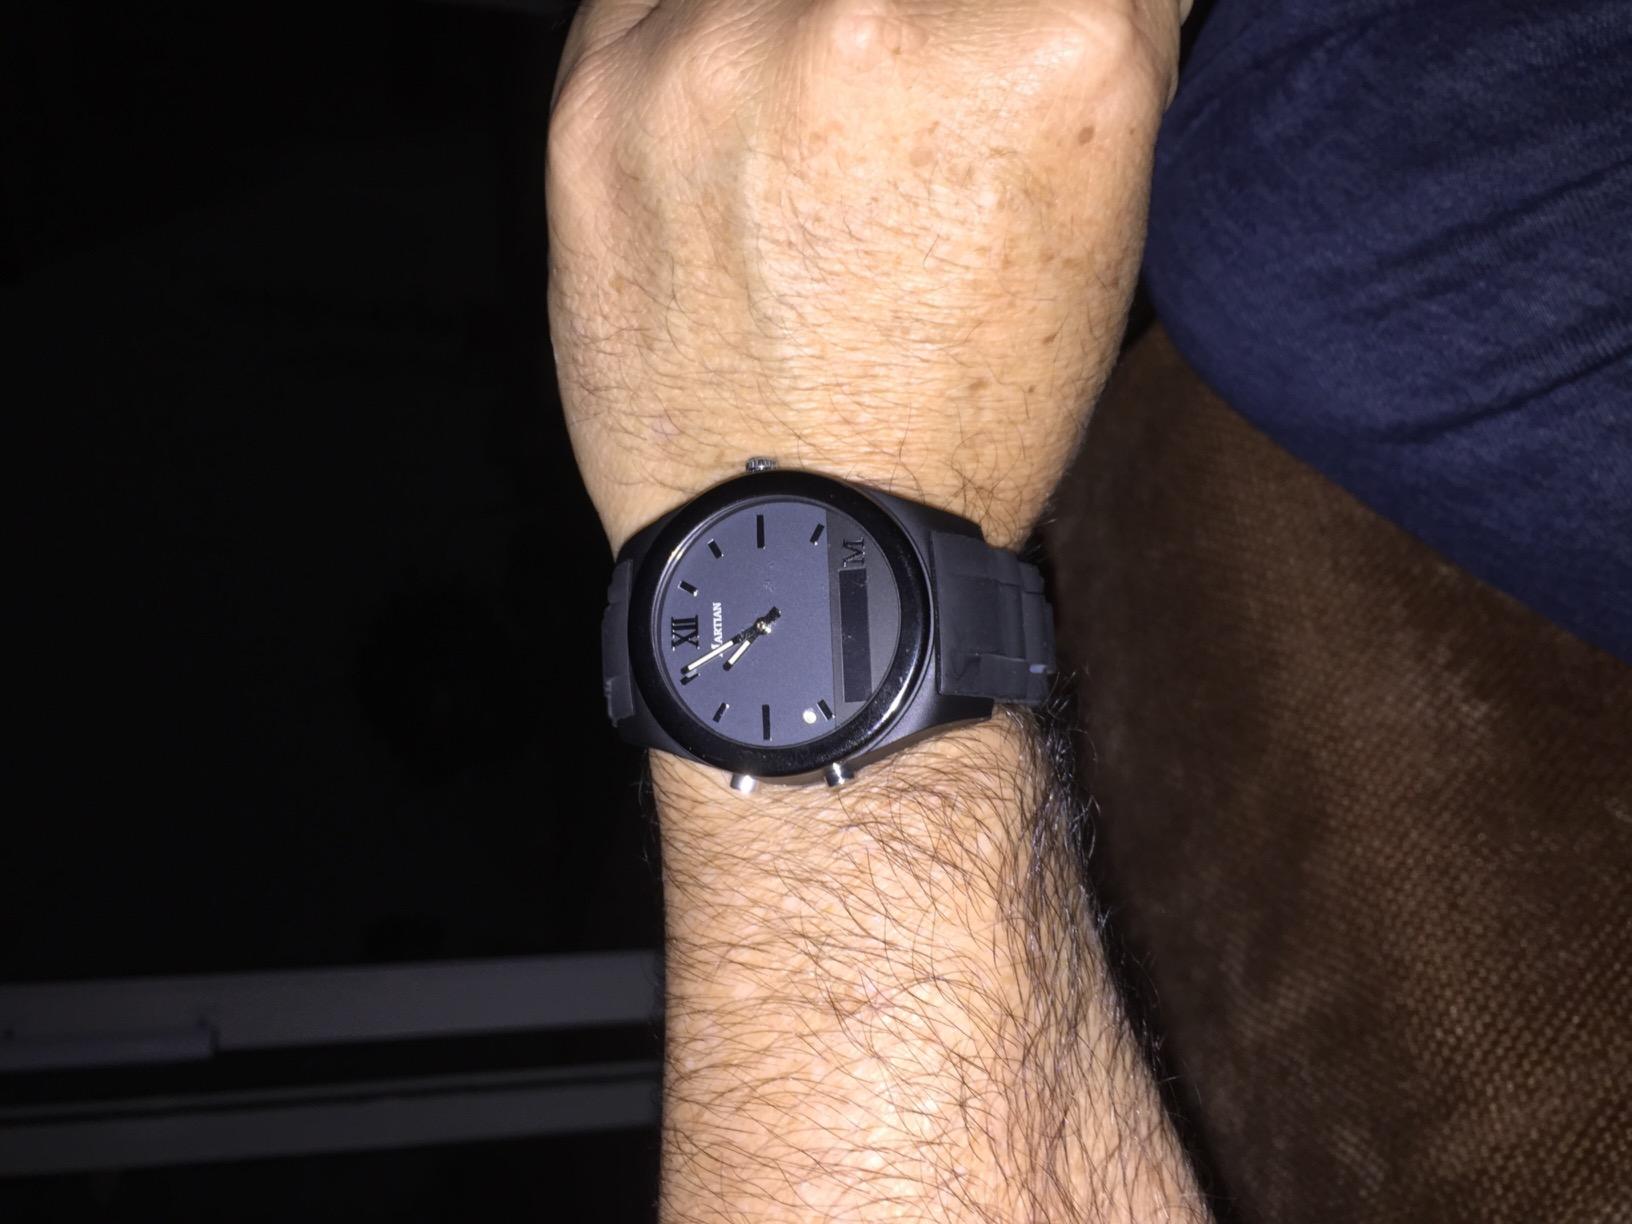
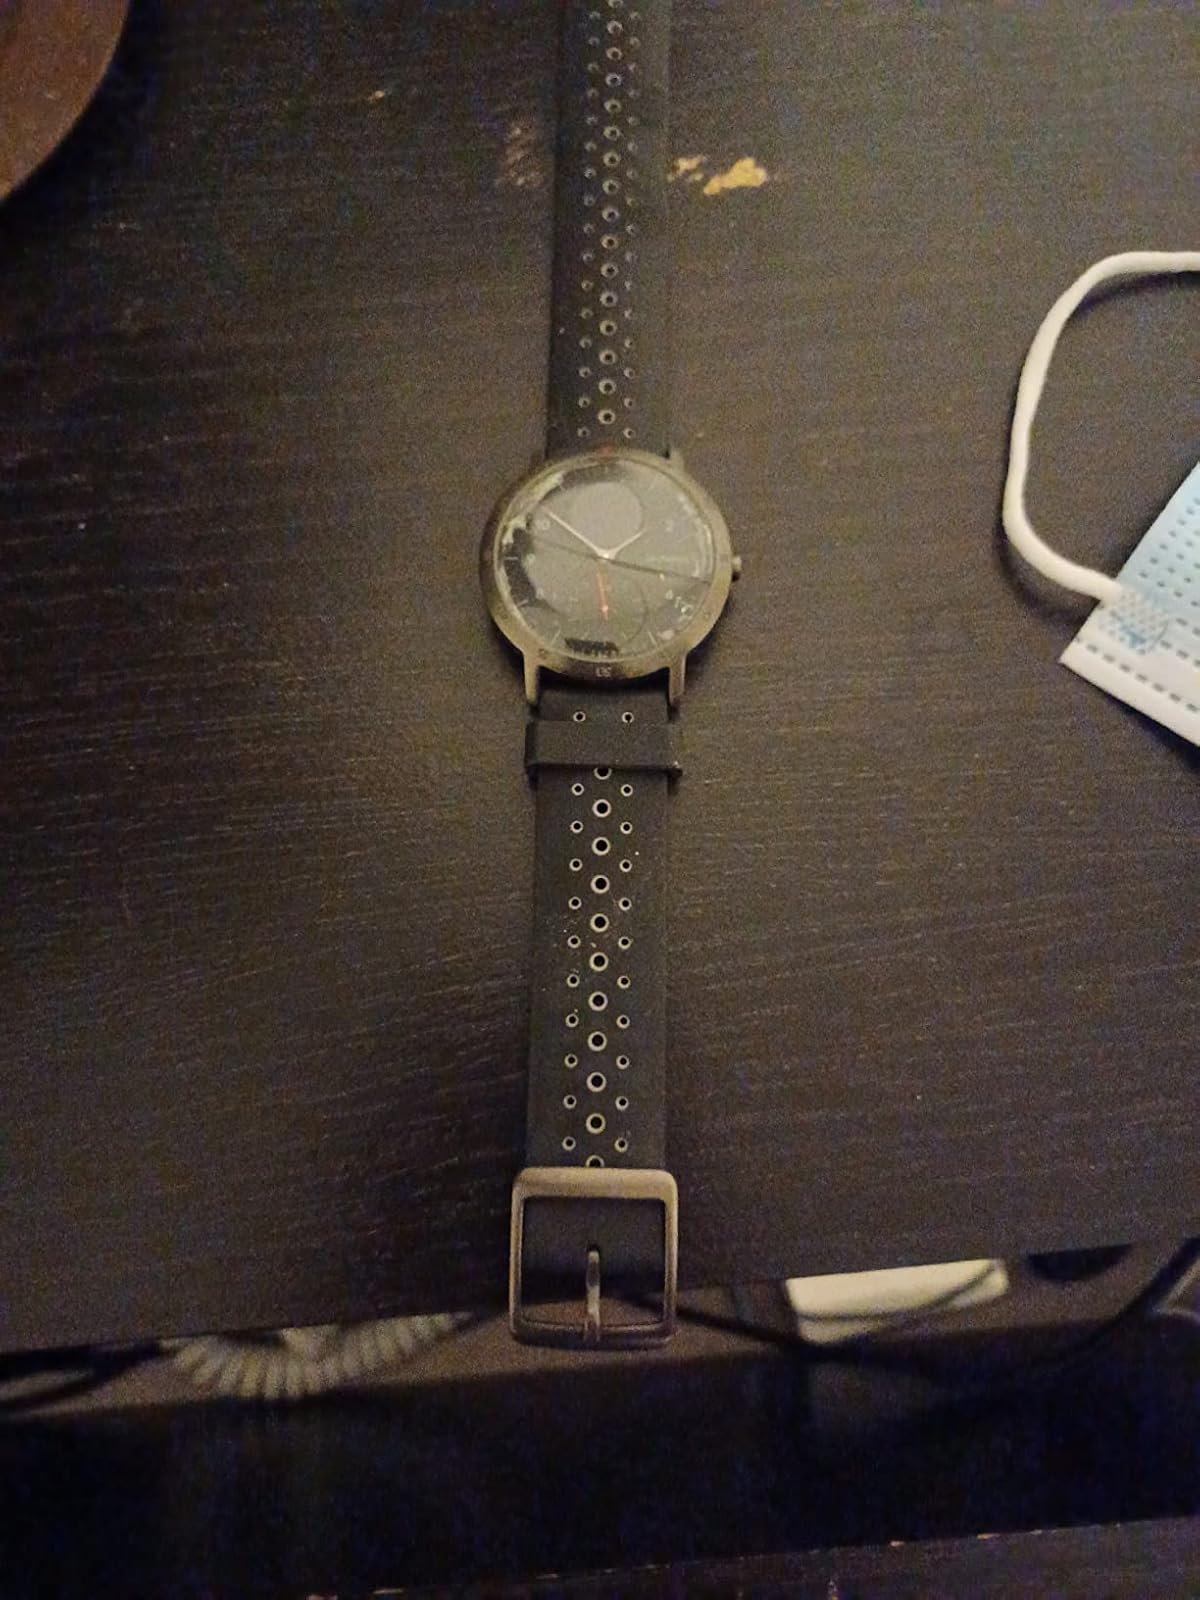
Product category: smartwatch
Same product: no